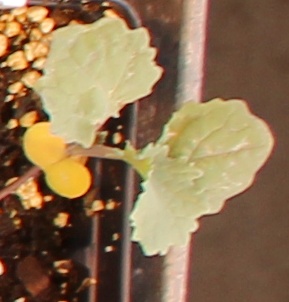
Label: Canola